Hyatt Regency Phoenix

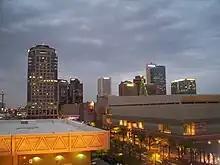
Hyatt Regency Phoenix Christmas Tree

The hotel has 693 guest rooms, two restaurants, a grab n' go market, a swimming pool, of meeting space, and a retail shop.